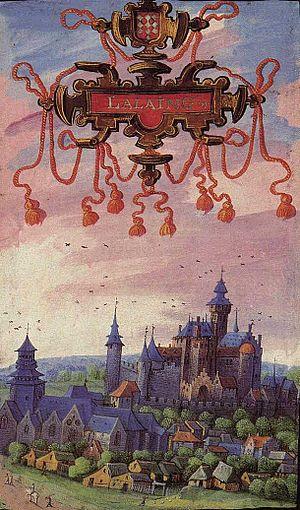
Cartulaire le Lallaing Nord france duc de Croy
La Maison de Lalaing est une importante famille de la noblesse belge à laquelle appartiennent les Seigneurs de Lalaing. Issue de la Maison de Forest, originaire de Forest-sur-Marque, elle a donné de nombreux gouverneurs et généraux au service des souverains du Hainaut, ducs de Bourgogne puis rois d'Espagne, sept grands baillis de Hainaut, Stadhouders de Hollande, Zélande et Gueldre, et douze chevaliers de l'ordre de la Toison d'or. La famille actuelle vit encore en Belgique. Leur chateau, Château de Lalaing, se trouve à Zandberg.
Lallaing est une commune française, située dans le département du Nord en région Hauts-de-France. La Compagnie des mines d'Aniche y a ouvert la fosse Bonnel.